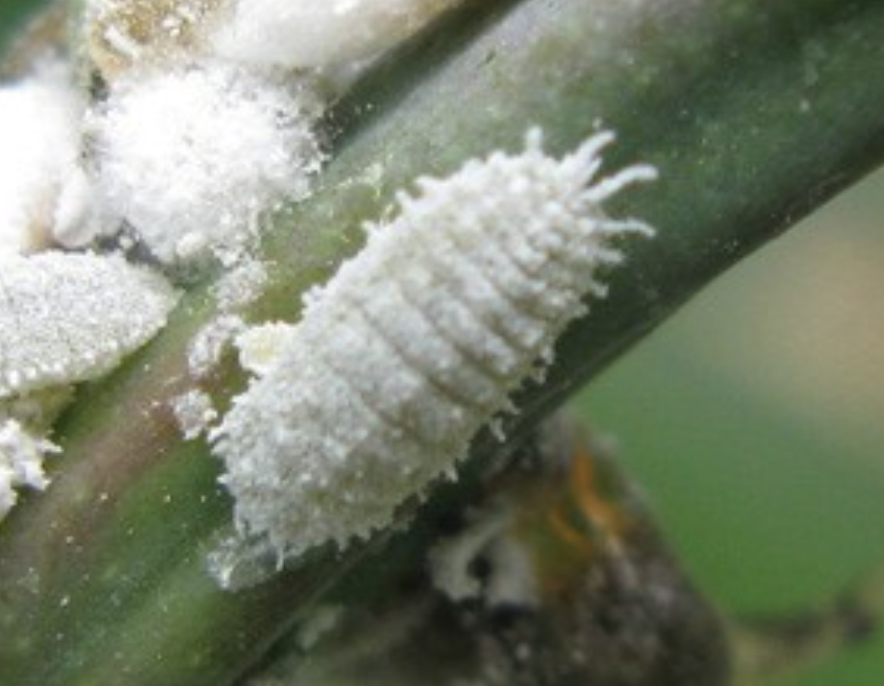
Label: mealybug_infestation